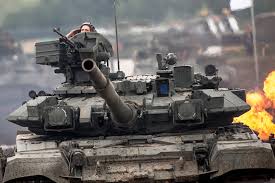
Label: T-90